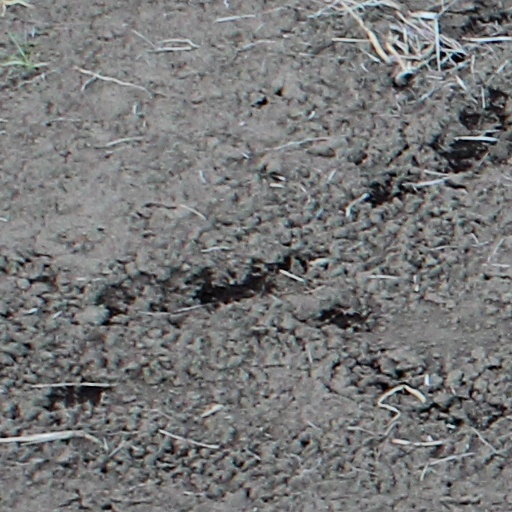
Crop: wheat